The Collapse of Chaos

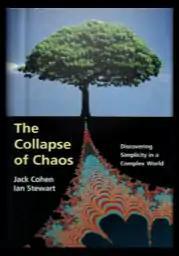
Softcover edition

The Collapse of Chaos: Discovering Simplicity in a Complex World (1994) is a book about complexity theory and the nature of scientific explanation written by biologist Jack Cohen and mathematician Ian Stewart.